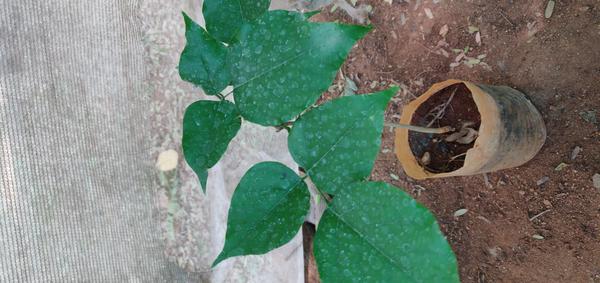
Plant: Honge